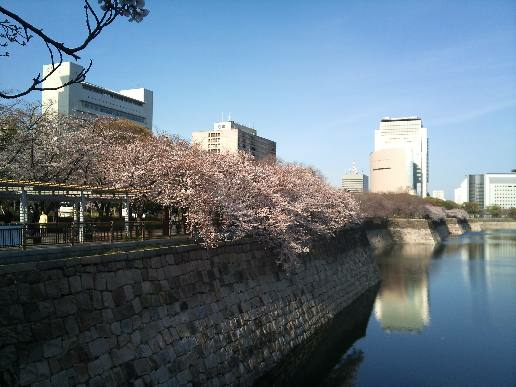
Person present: No